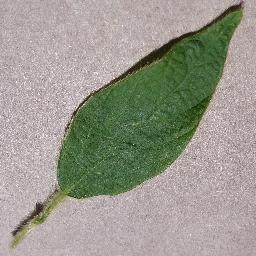
Label: Soybean___healthy